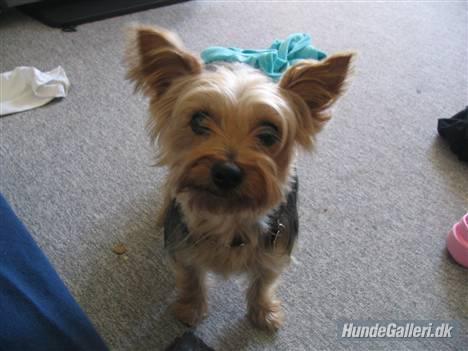
Yorkshire_terrier